Electric Vehicle Association of America

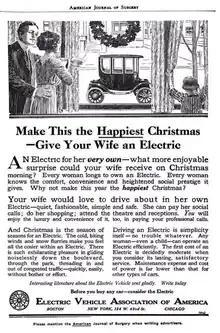
Newspaper advertisement

Edward S. Mansfield, of the Boston Edison Company, became chairman of the Electrical Vehicle Section of the NELA.